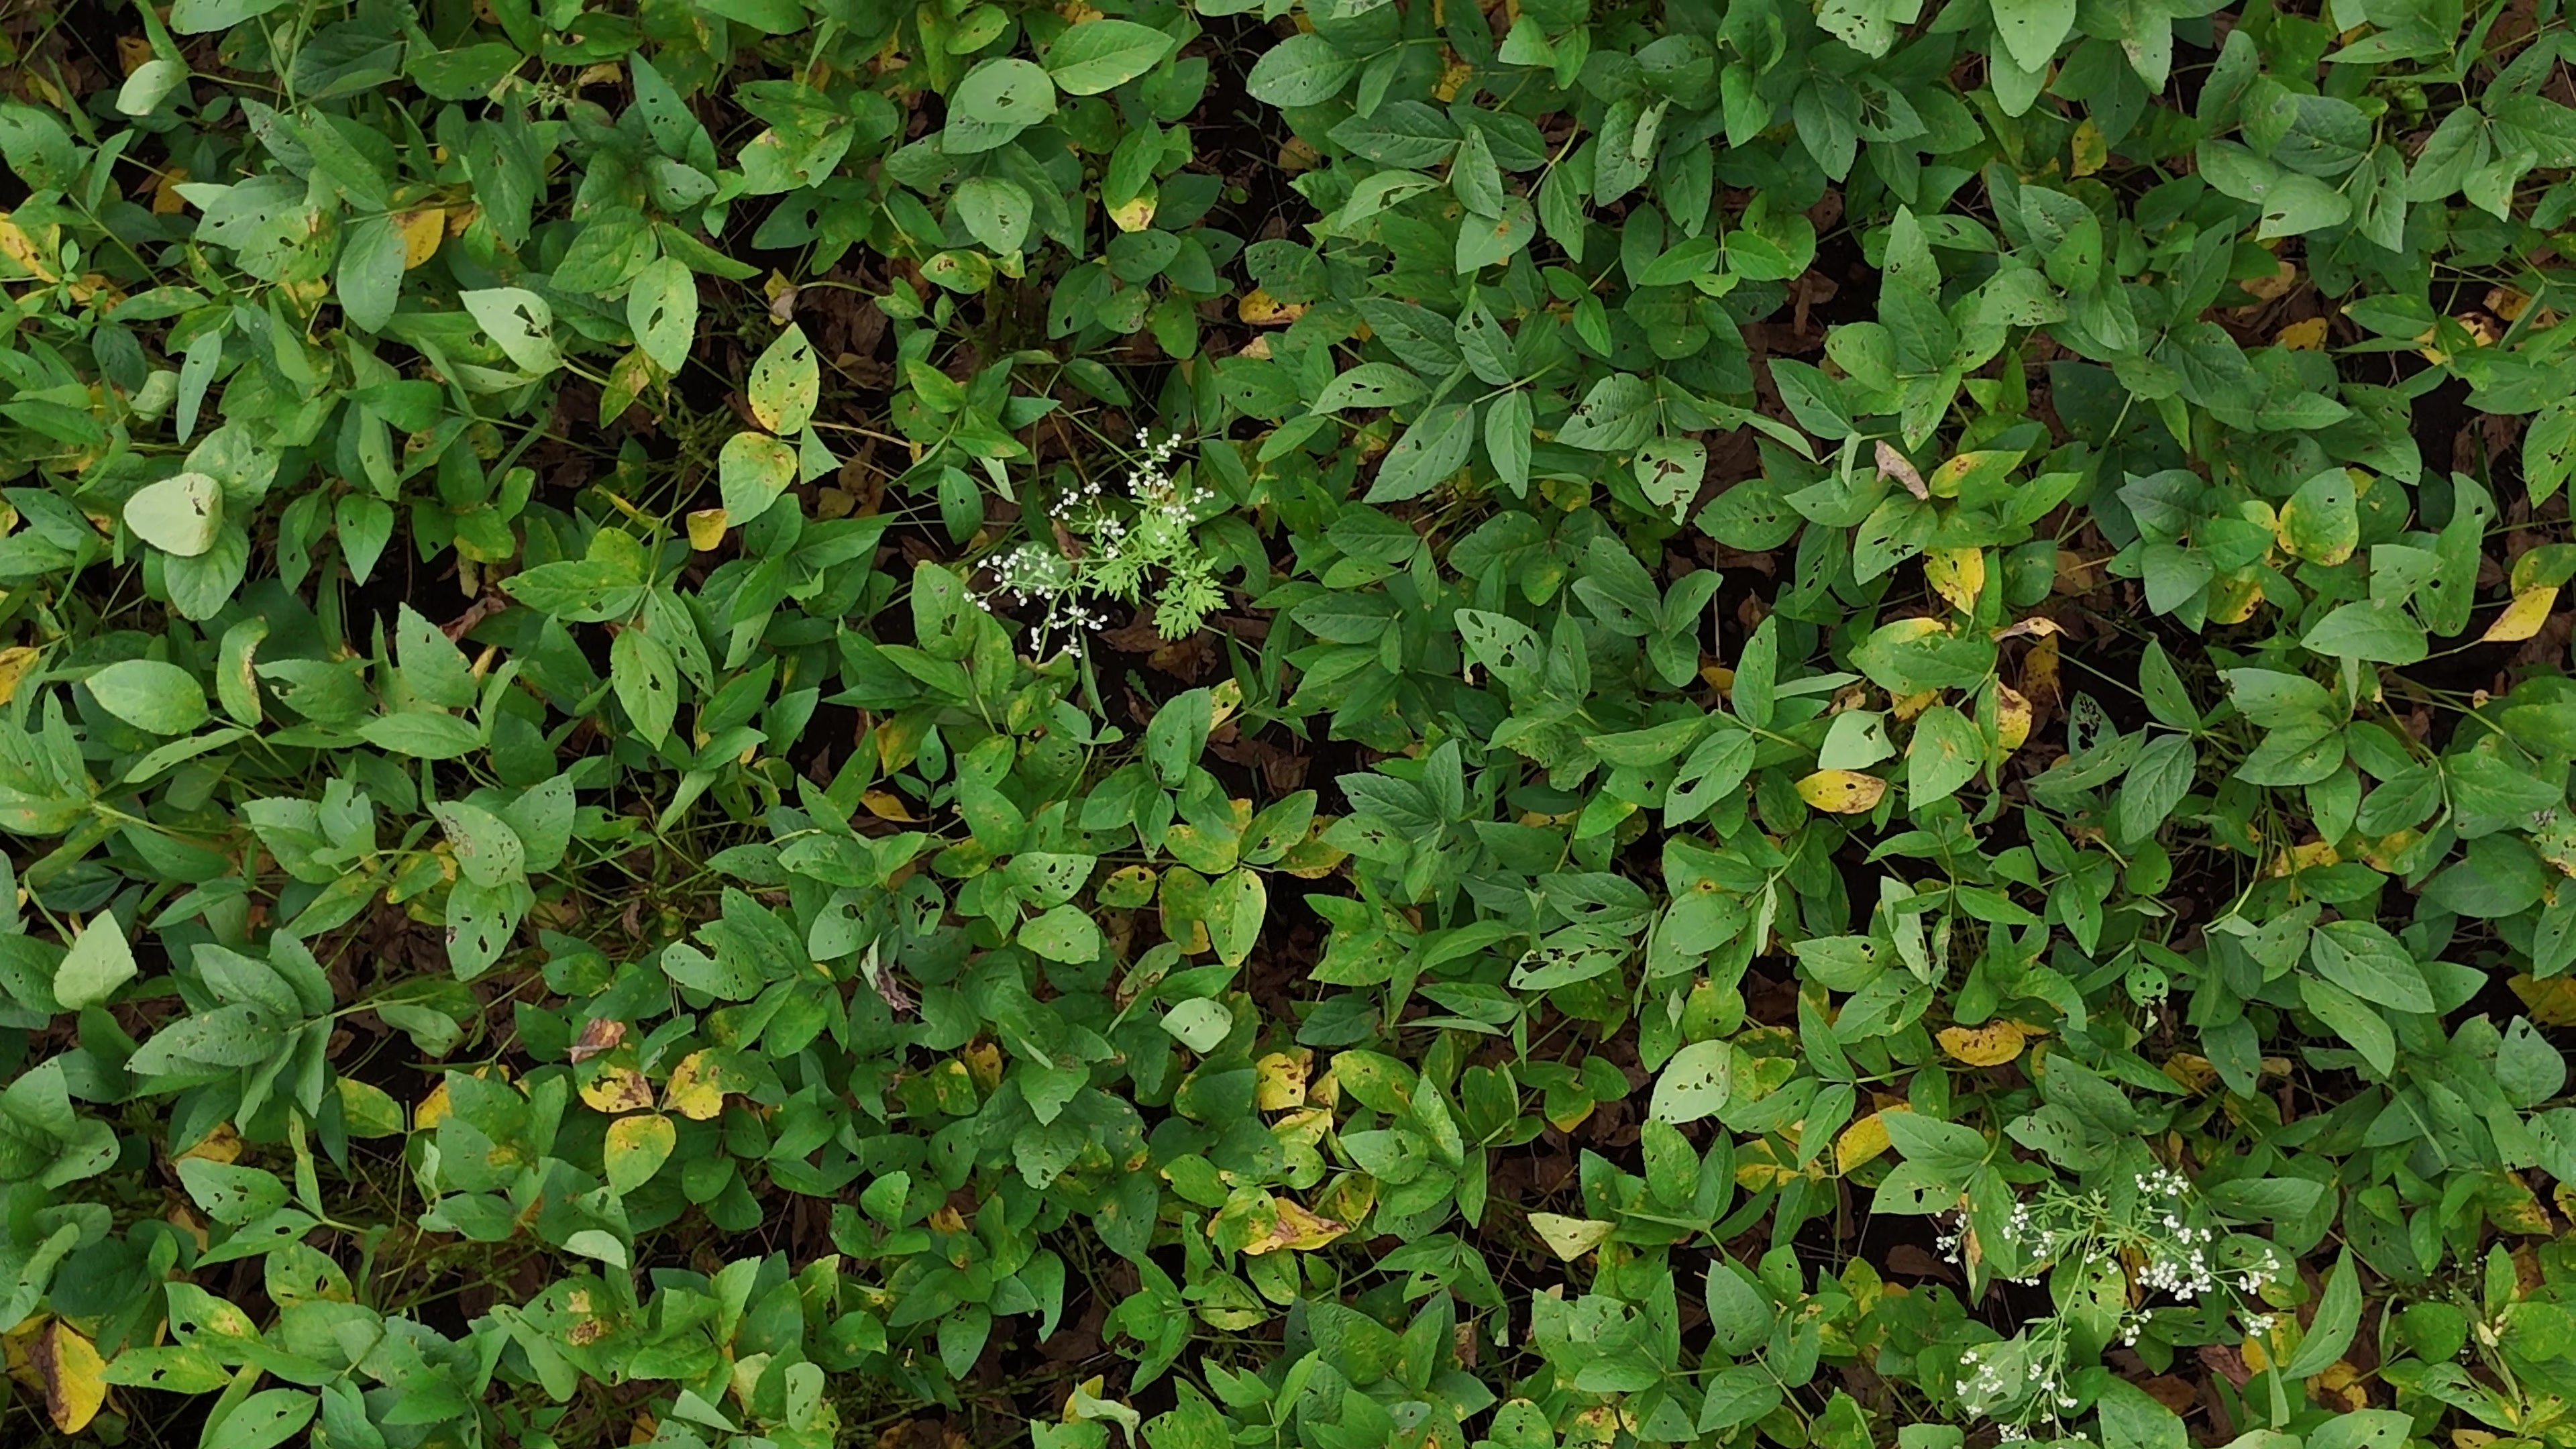
Label: Rust